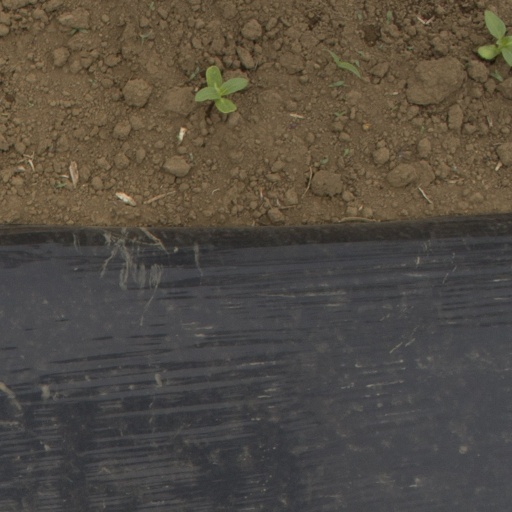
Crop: Jerusalem artichoke